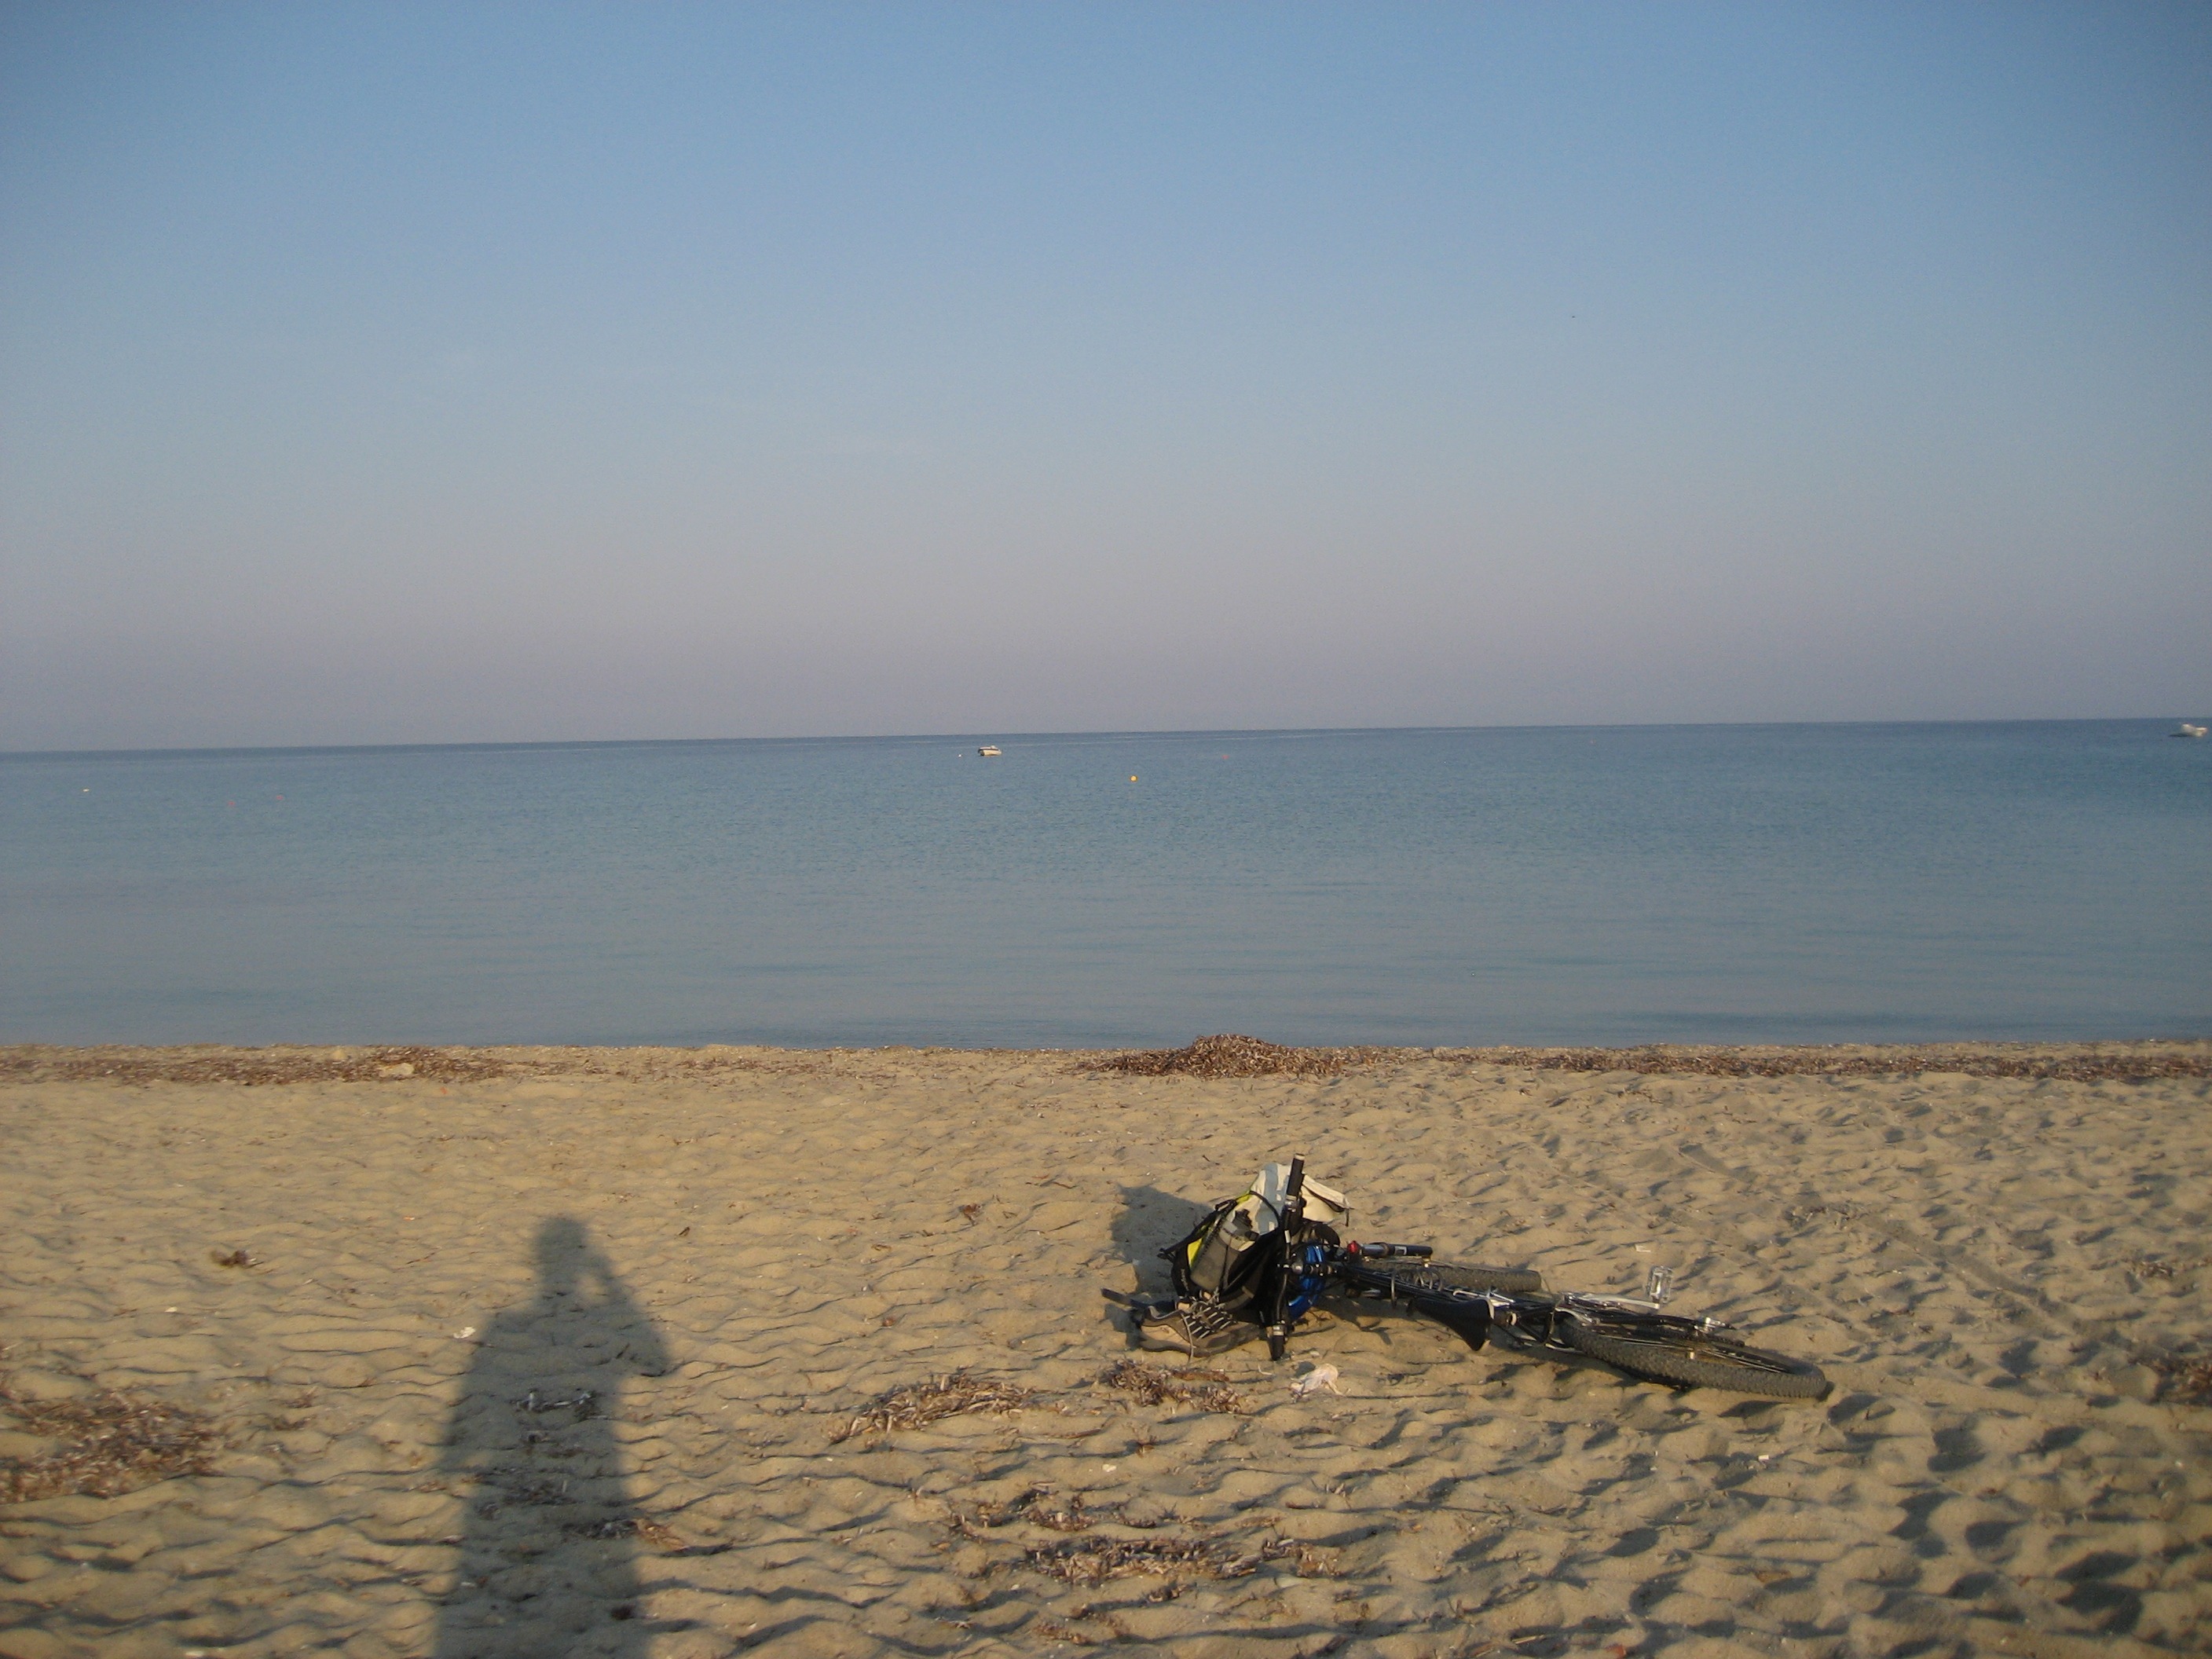
beach, sea, coast, water, sand, ocean, horizon, silhouette, light, sun, sunrise, morning, shore, wave, bike, summer, travel, shadow, bay, material, body of water, mountain bike, greece, daybreak, habitat, cape, halkidiki, natural environment, fourka